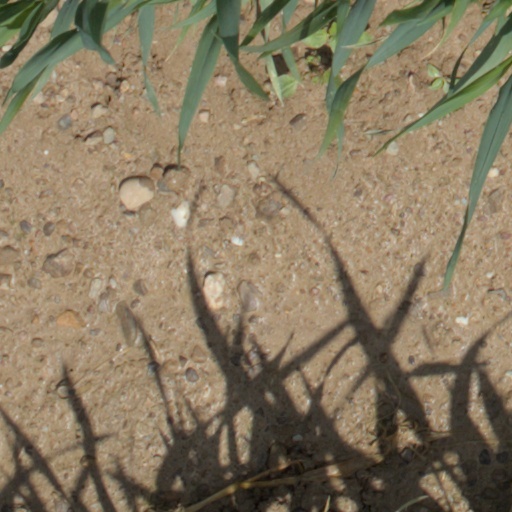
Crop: wheat